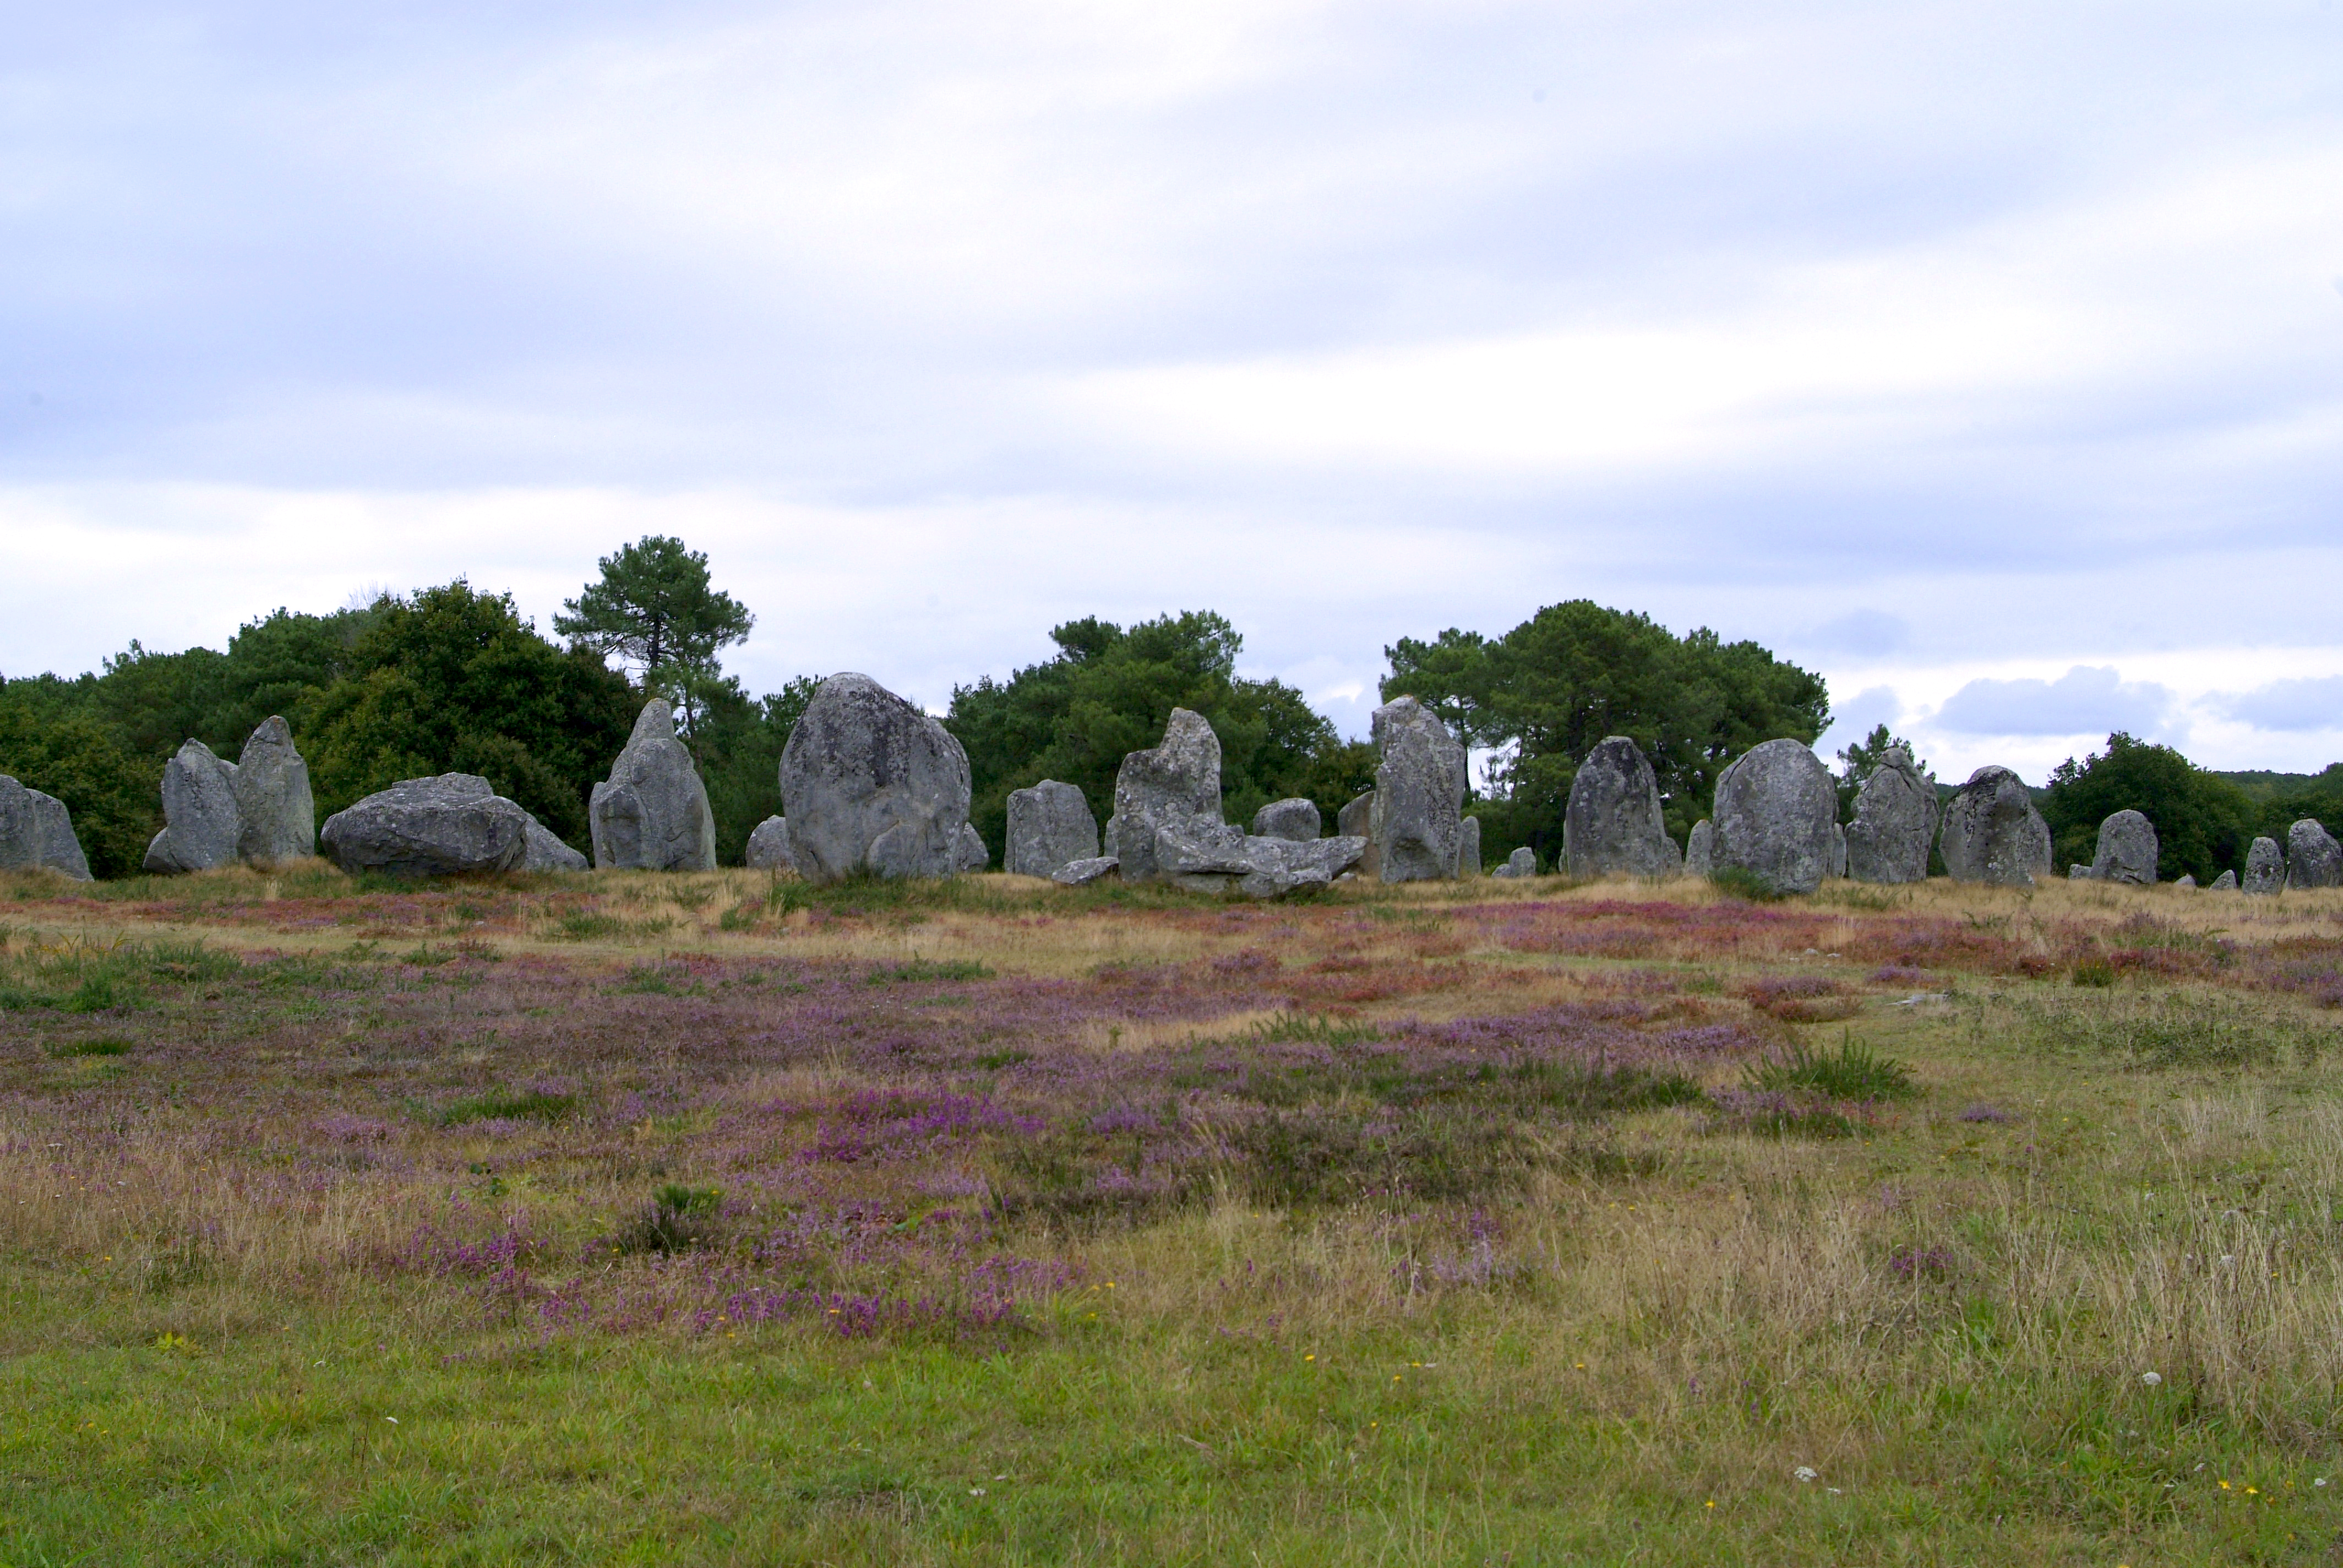
carnac, morbihan, bretagne, france, stone, megalithic, alignment, menhir, dolmen, cromlech, menec, prehistoric, megalith, natural landscape, grassland, rock, grass, plain, grass family, tree, land lot, pasture, rural area, meadow, plant, ruins, ancient history, landscape, historic site, plant community, hill, shrubland, monument, savanna, field, prairie, outcrop